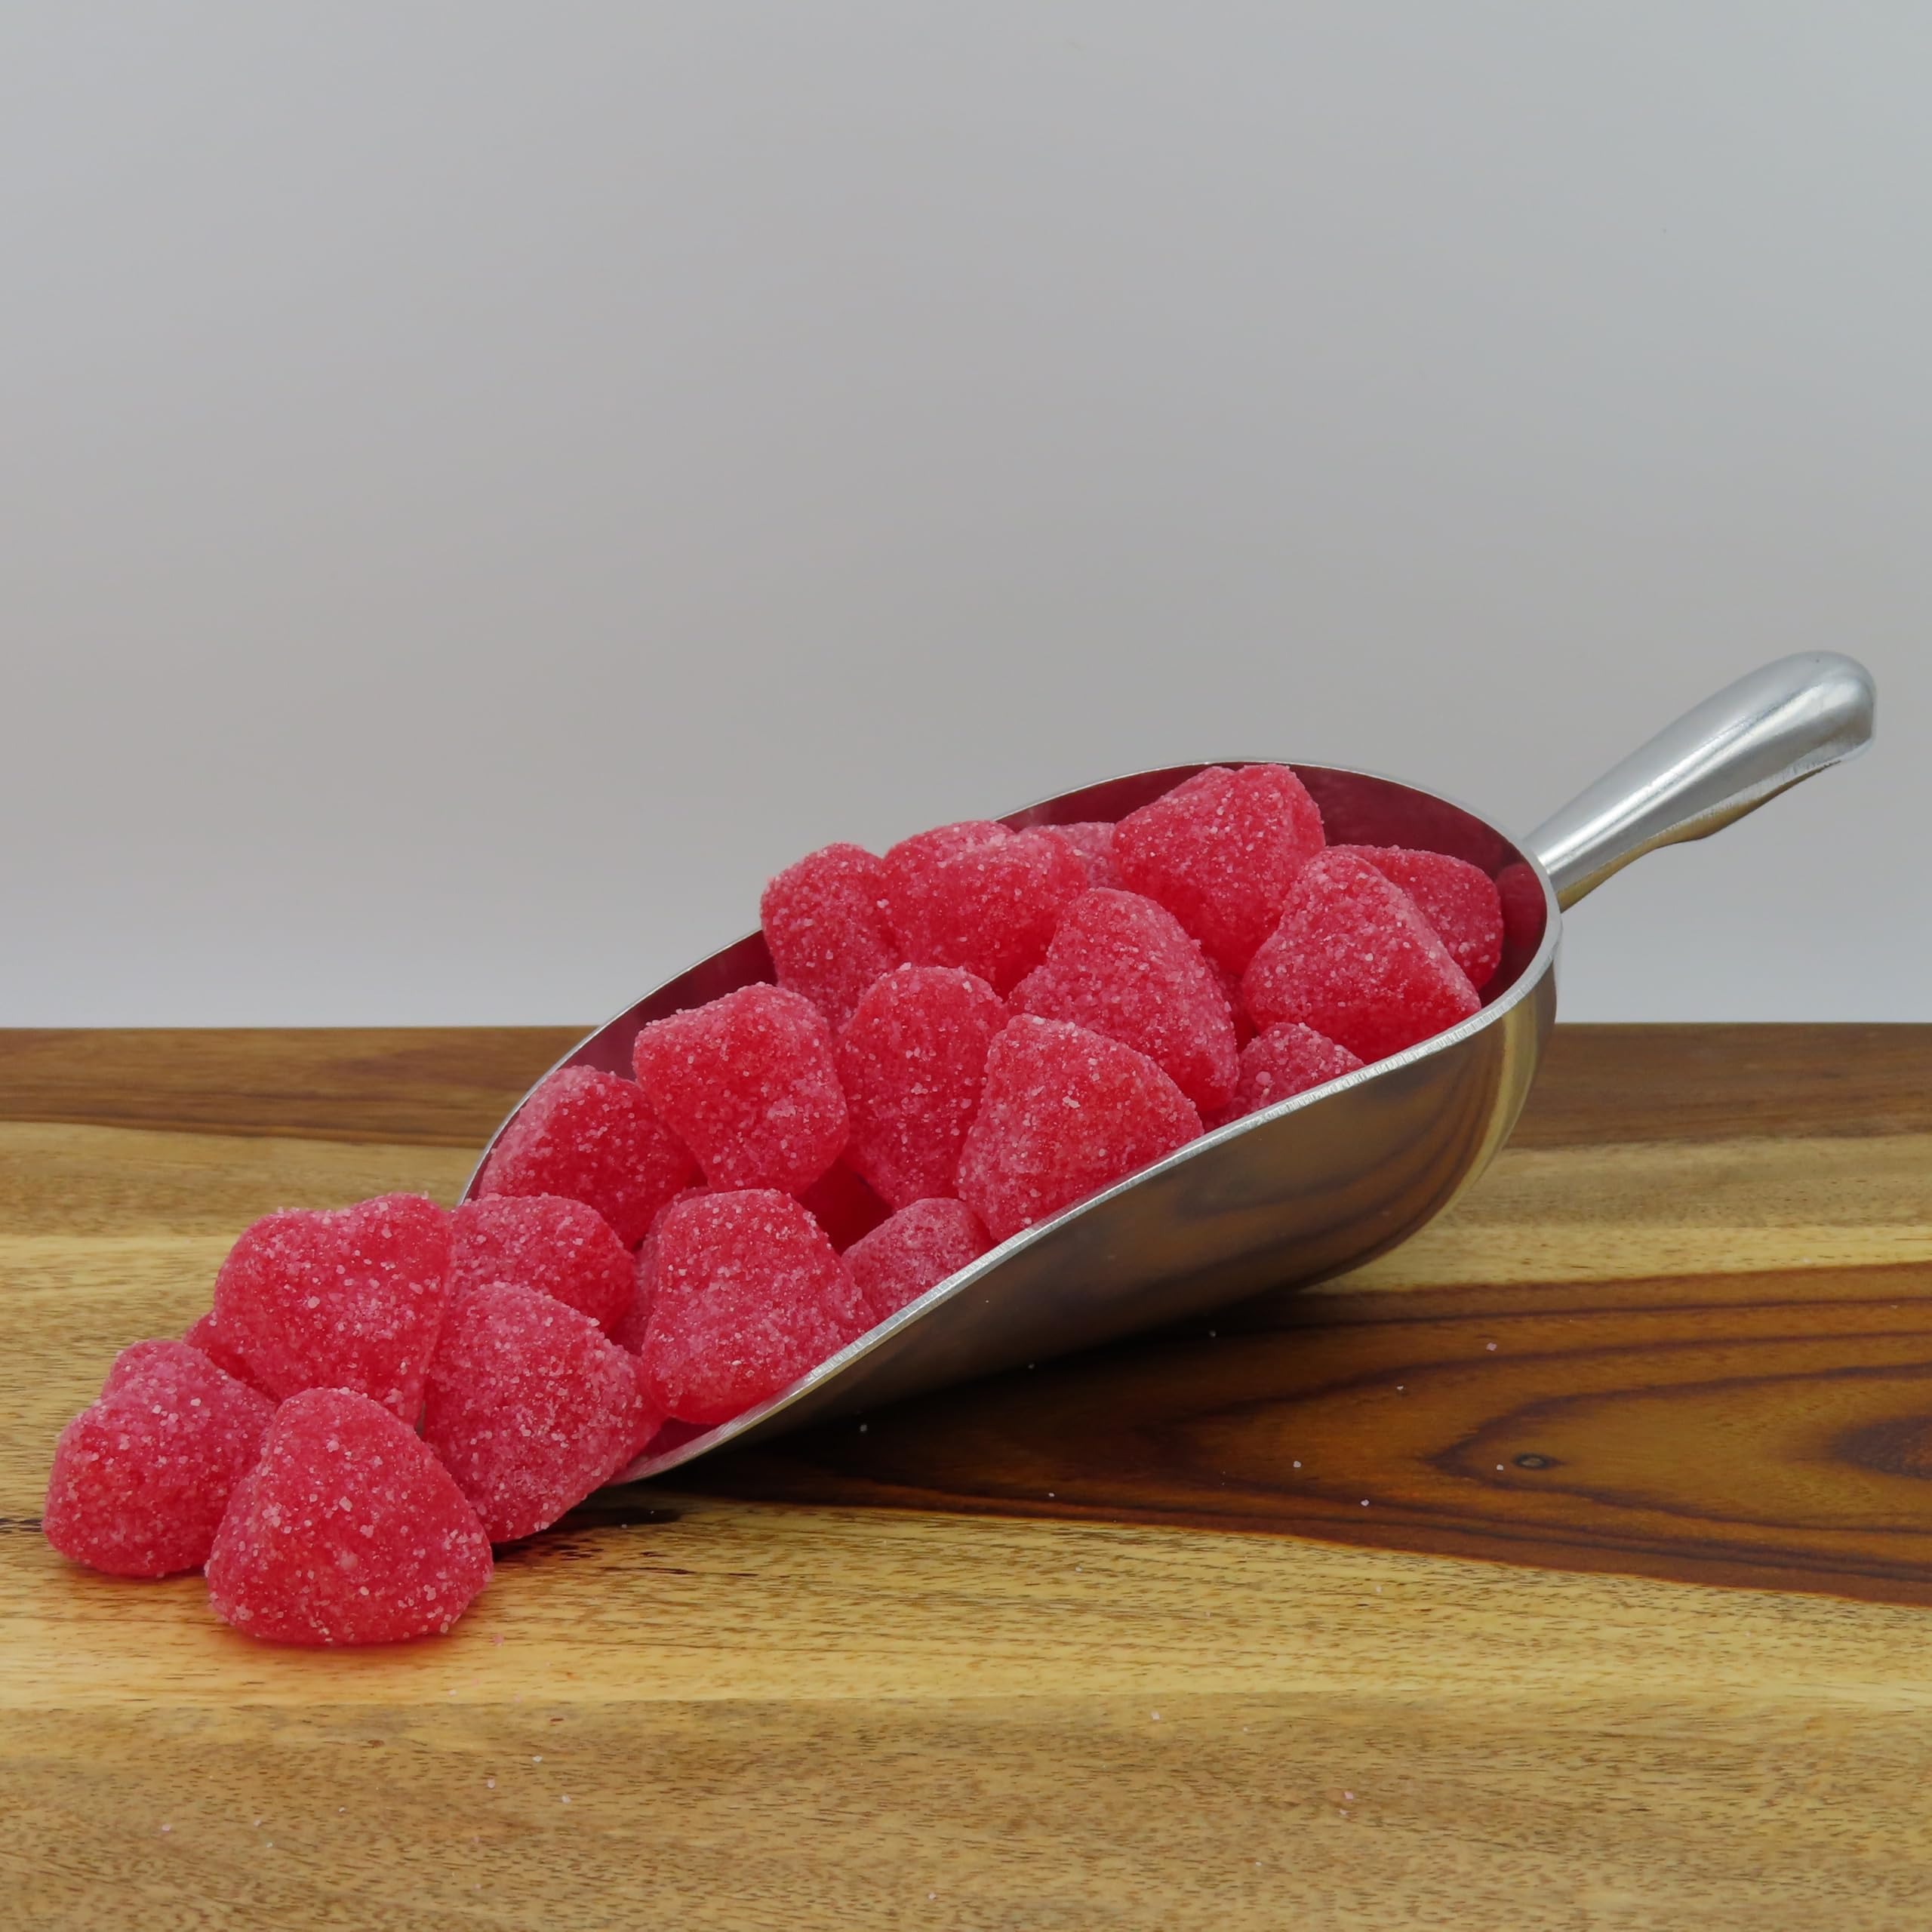
Item Name: Beulah's Sour Cherry Jelly Hearts, 10 Pound Package, 400 Pieces of Candy
Bullet Point 1: Sour Candy Hearts
Bullet Point 2: Soft, Plump, Chewy
Bullet Point 3: Sugar Coated
Product Description: Packaged in bulk, these Valentine Sour Cherry Hearts are a great snack. Share with family and friends or enjoy for yourself.
Value: 160.0
Unit: Ounce

Price: 59.18